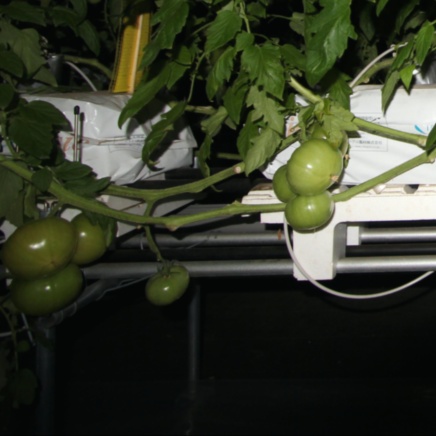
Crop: tomato